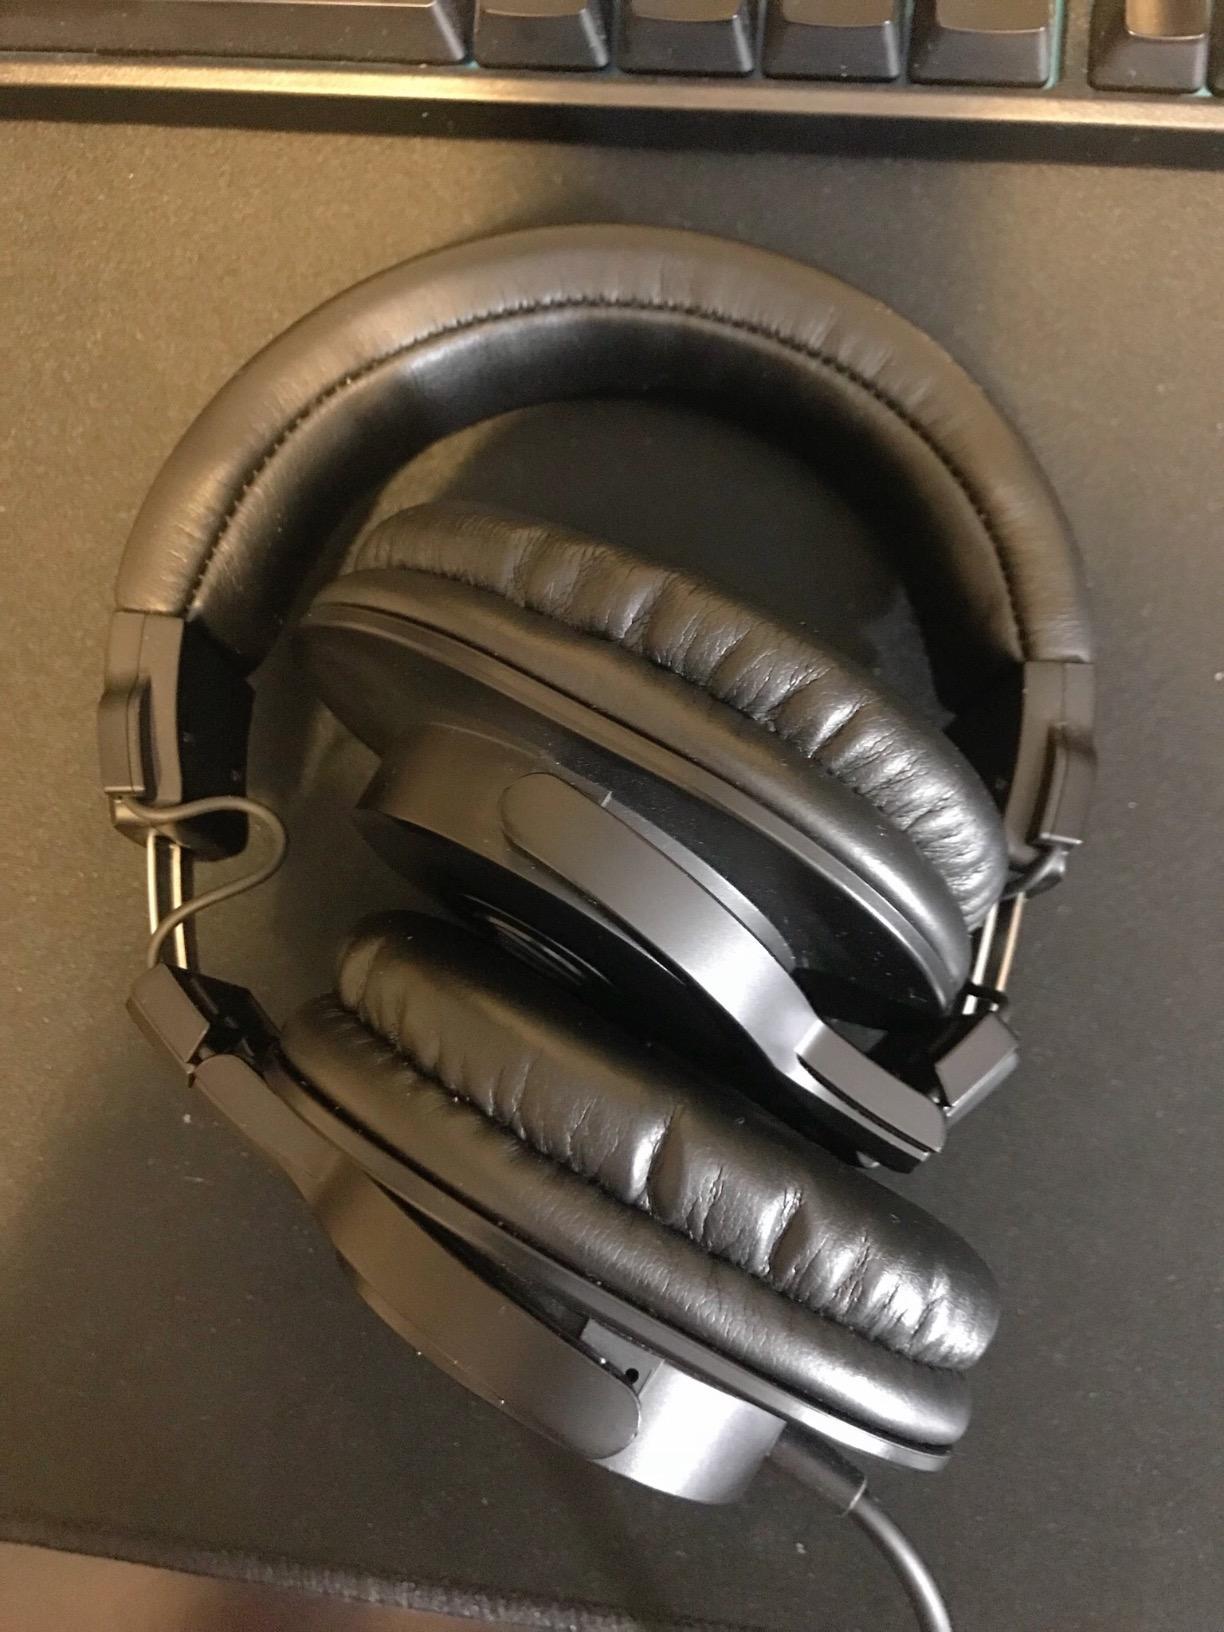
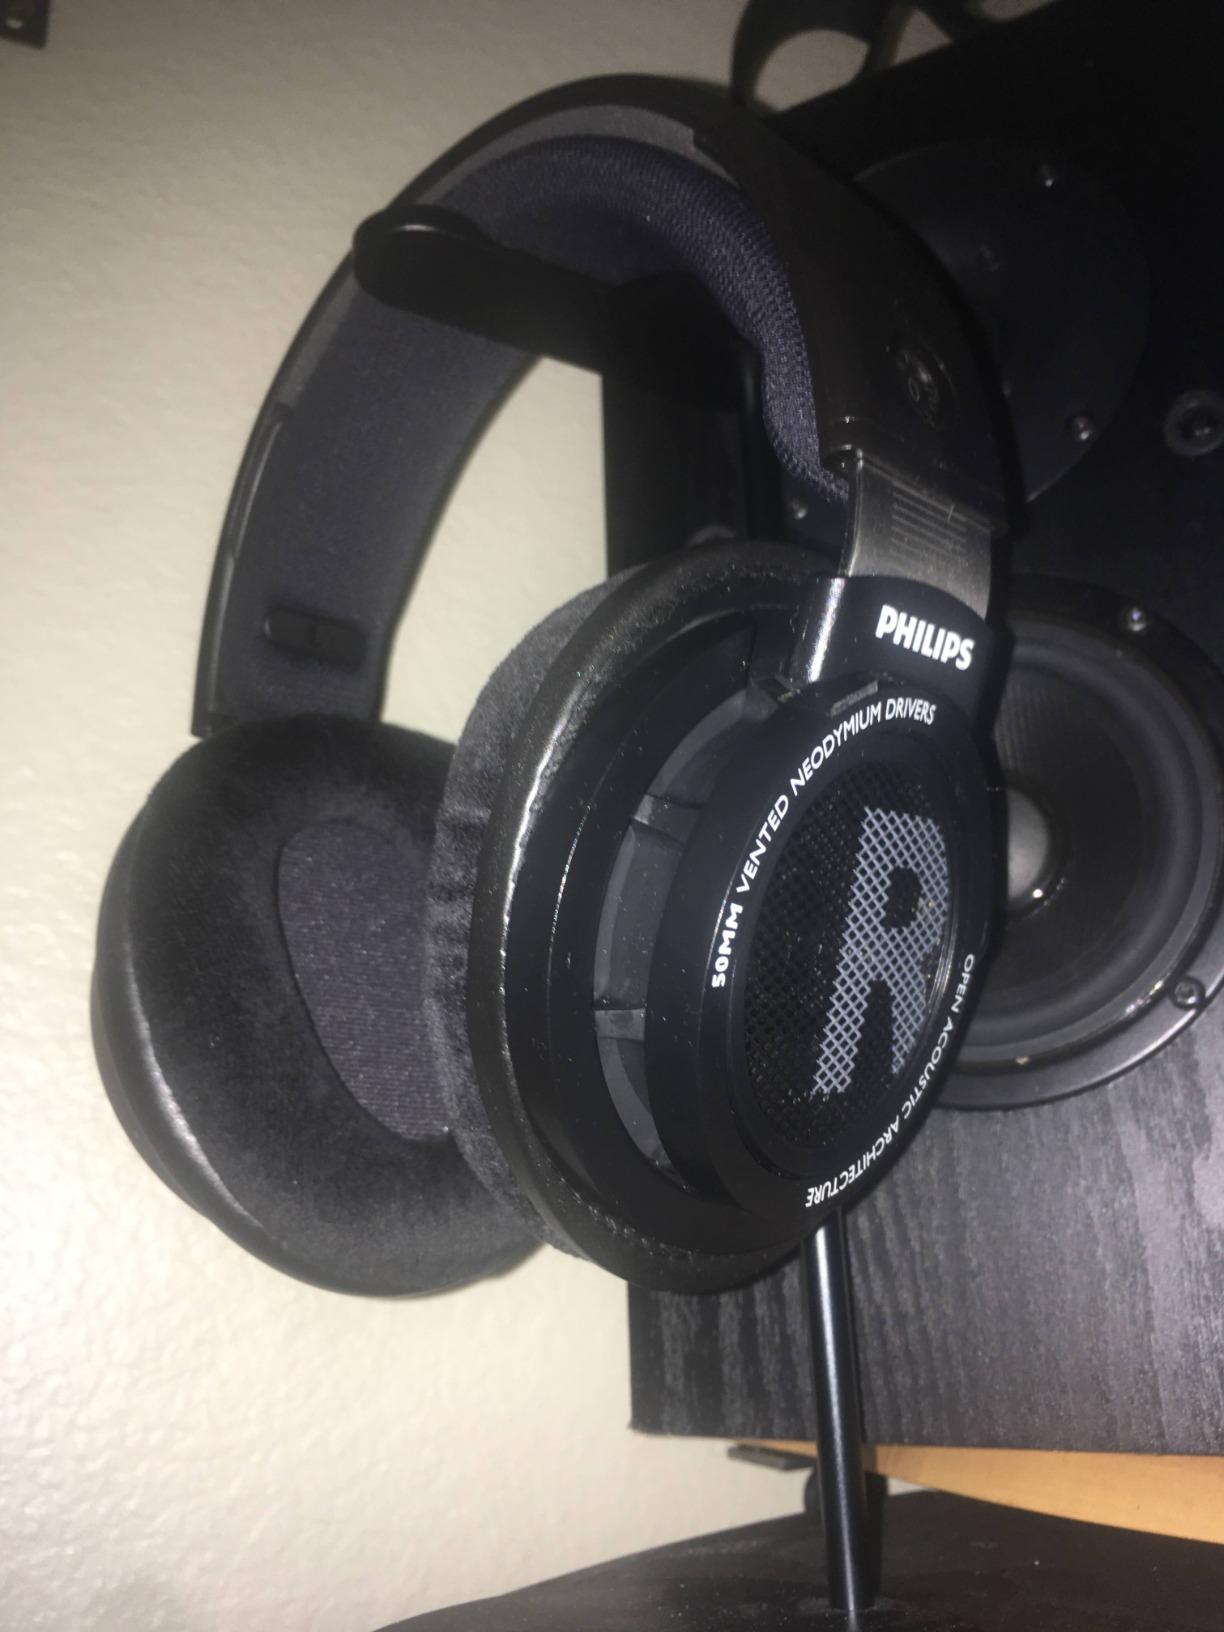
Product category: headphones
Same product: no